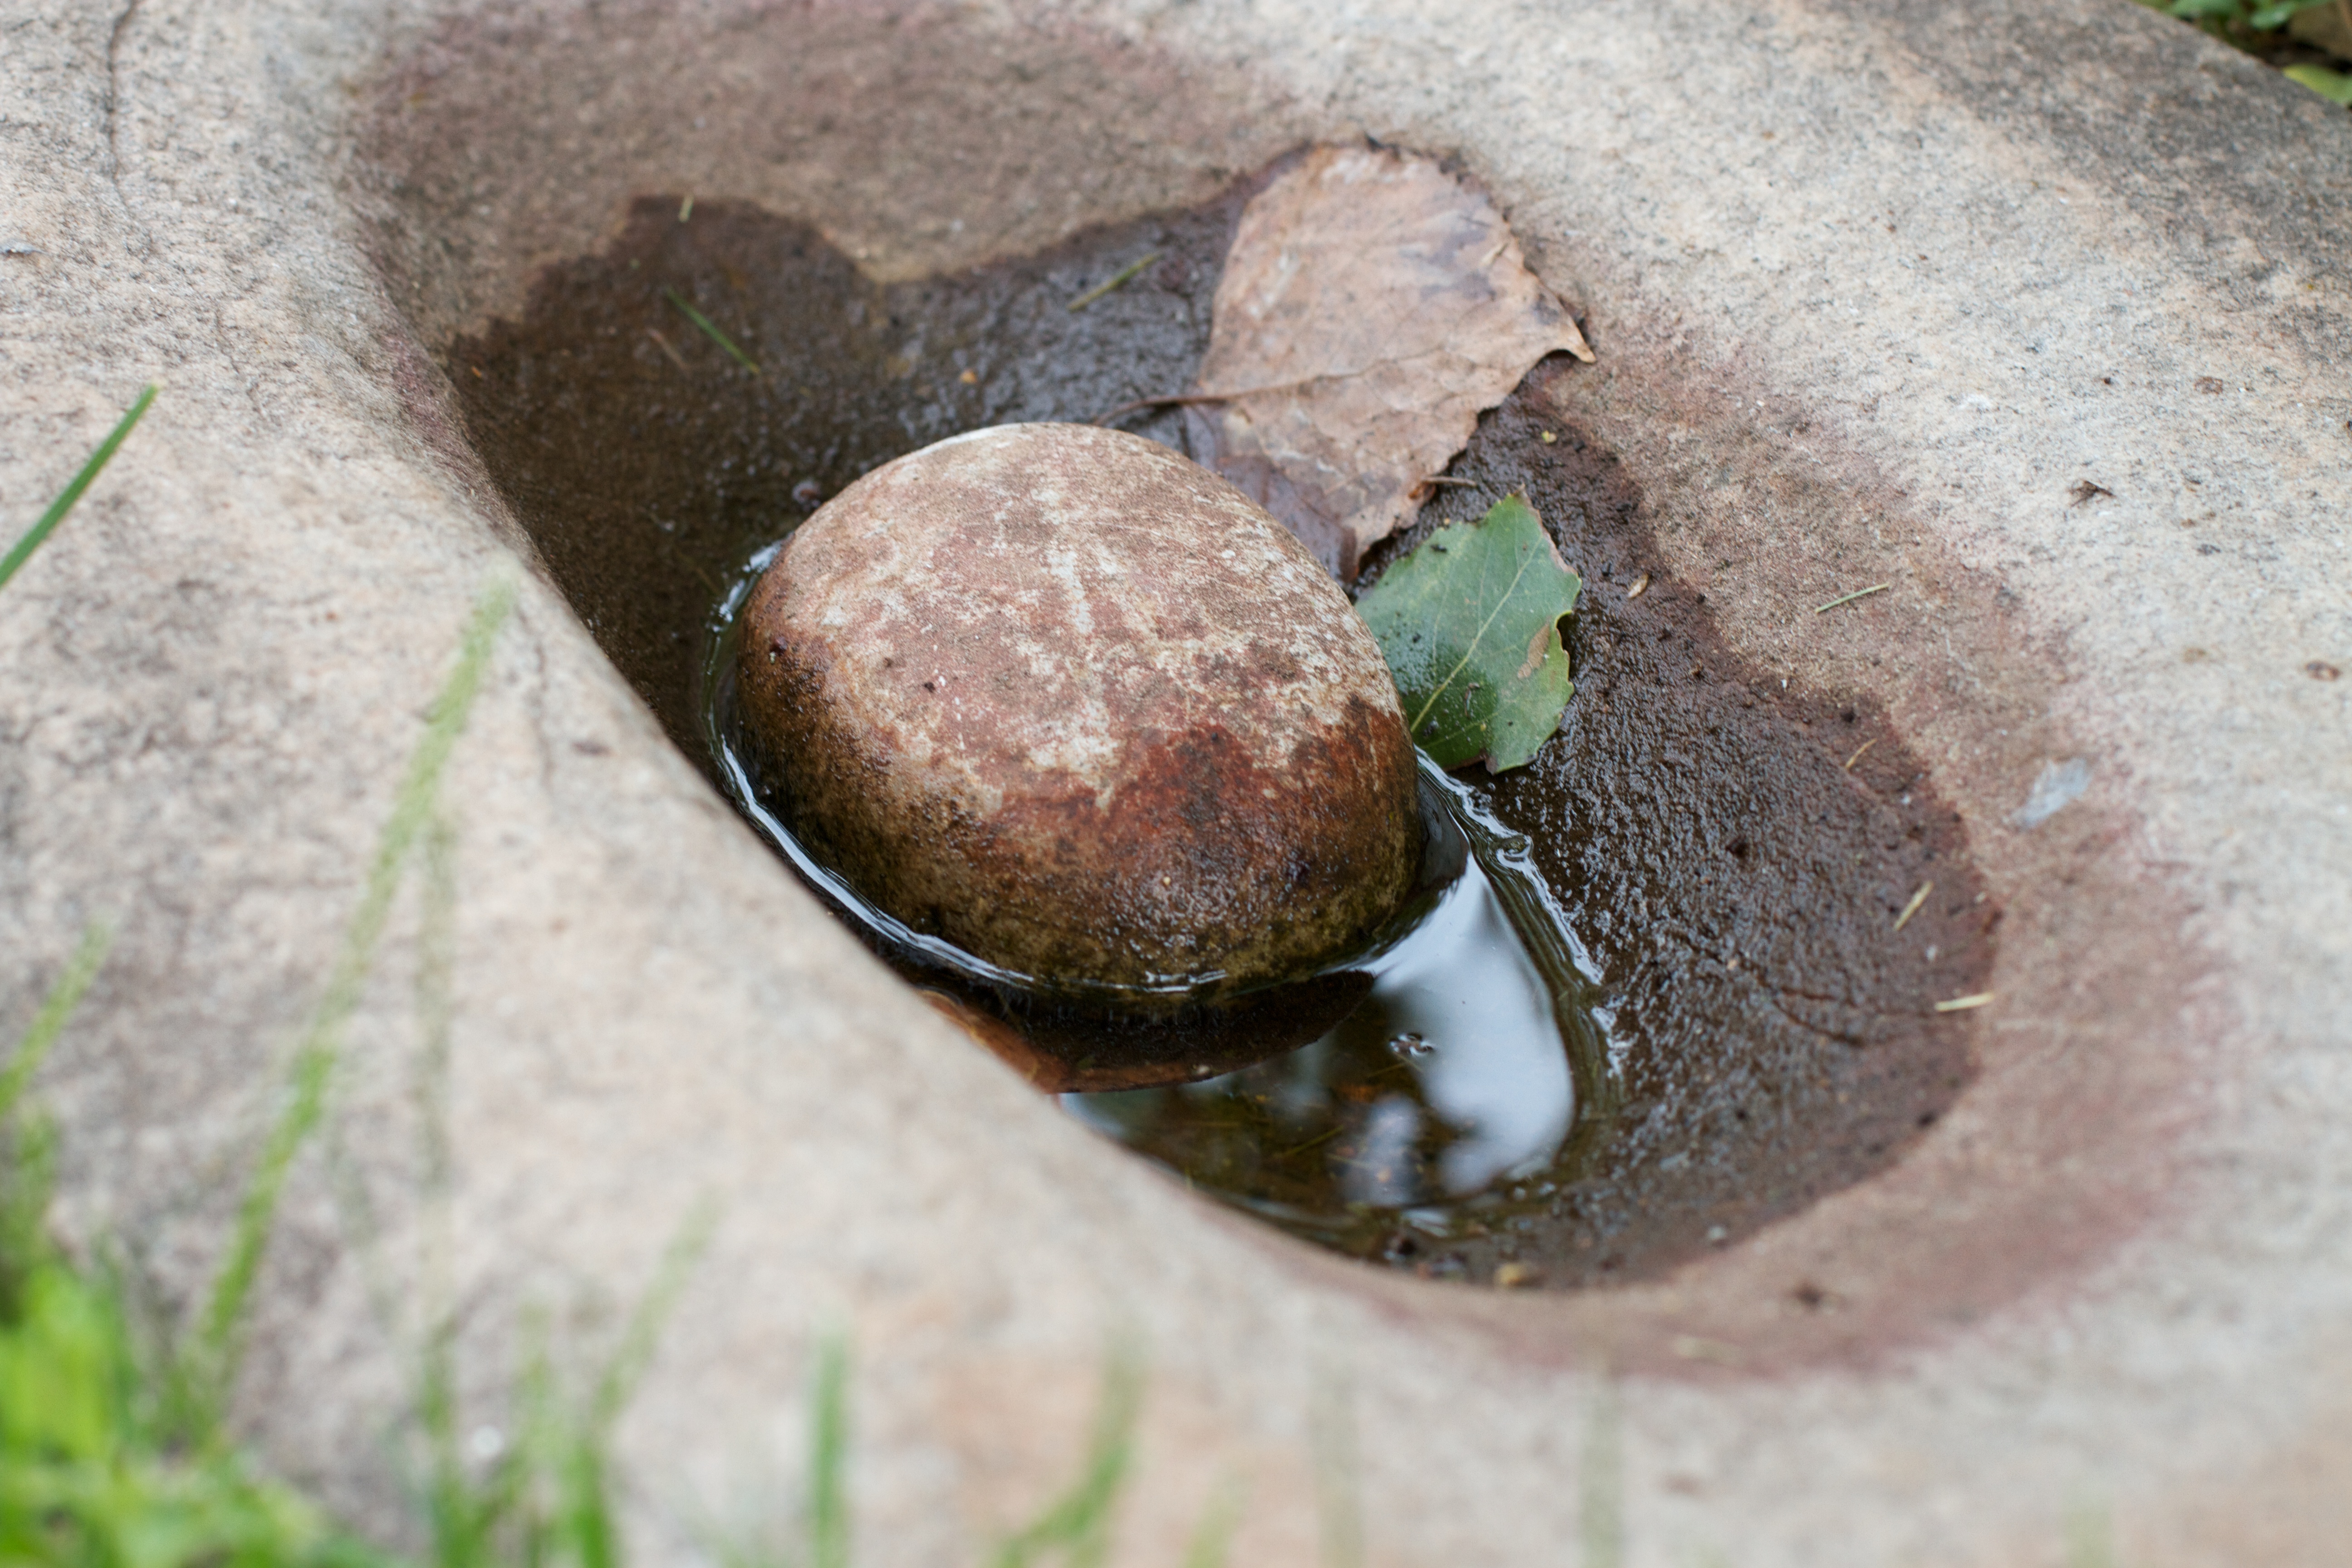
rock, leaf, wildlife, green, soil, fauna, macro photography